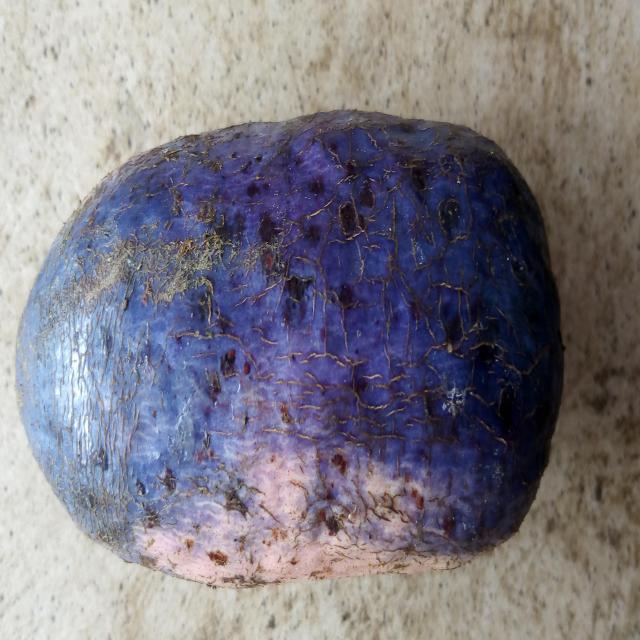
Plum grade: unaffected